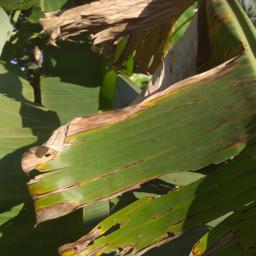
Label: MALBHOG LEAF